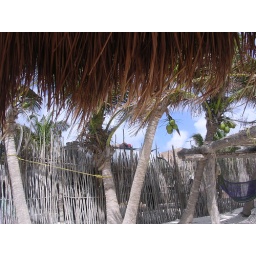
These guys were working on the road next to the beach. They took naps, swam in the ocean in the afternoon.